Architecture of metropolitan Detroit

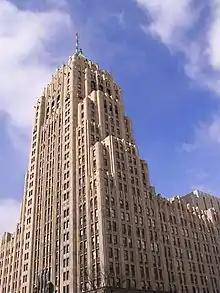
Fisher Building (pictured) and nearby Cadillac Place are designated National Historic Landmarks in the City's New Center area, both were designed by Albert Kahn.

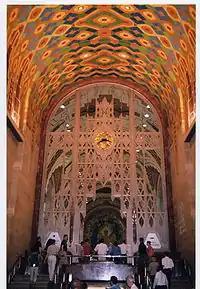
The Guardian Building, a National Historic Landmark by Wirt Rowland.

During the Roaring Twenties, Detroit's historic skyline arose. Louis Kamper designed the ornate Neo-Renaissance styled Book-Cadillac Hotel (1924), which was the world's tallest hotel when it opened.